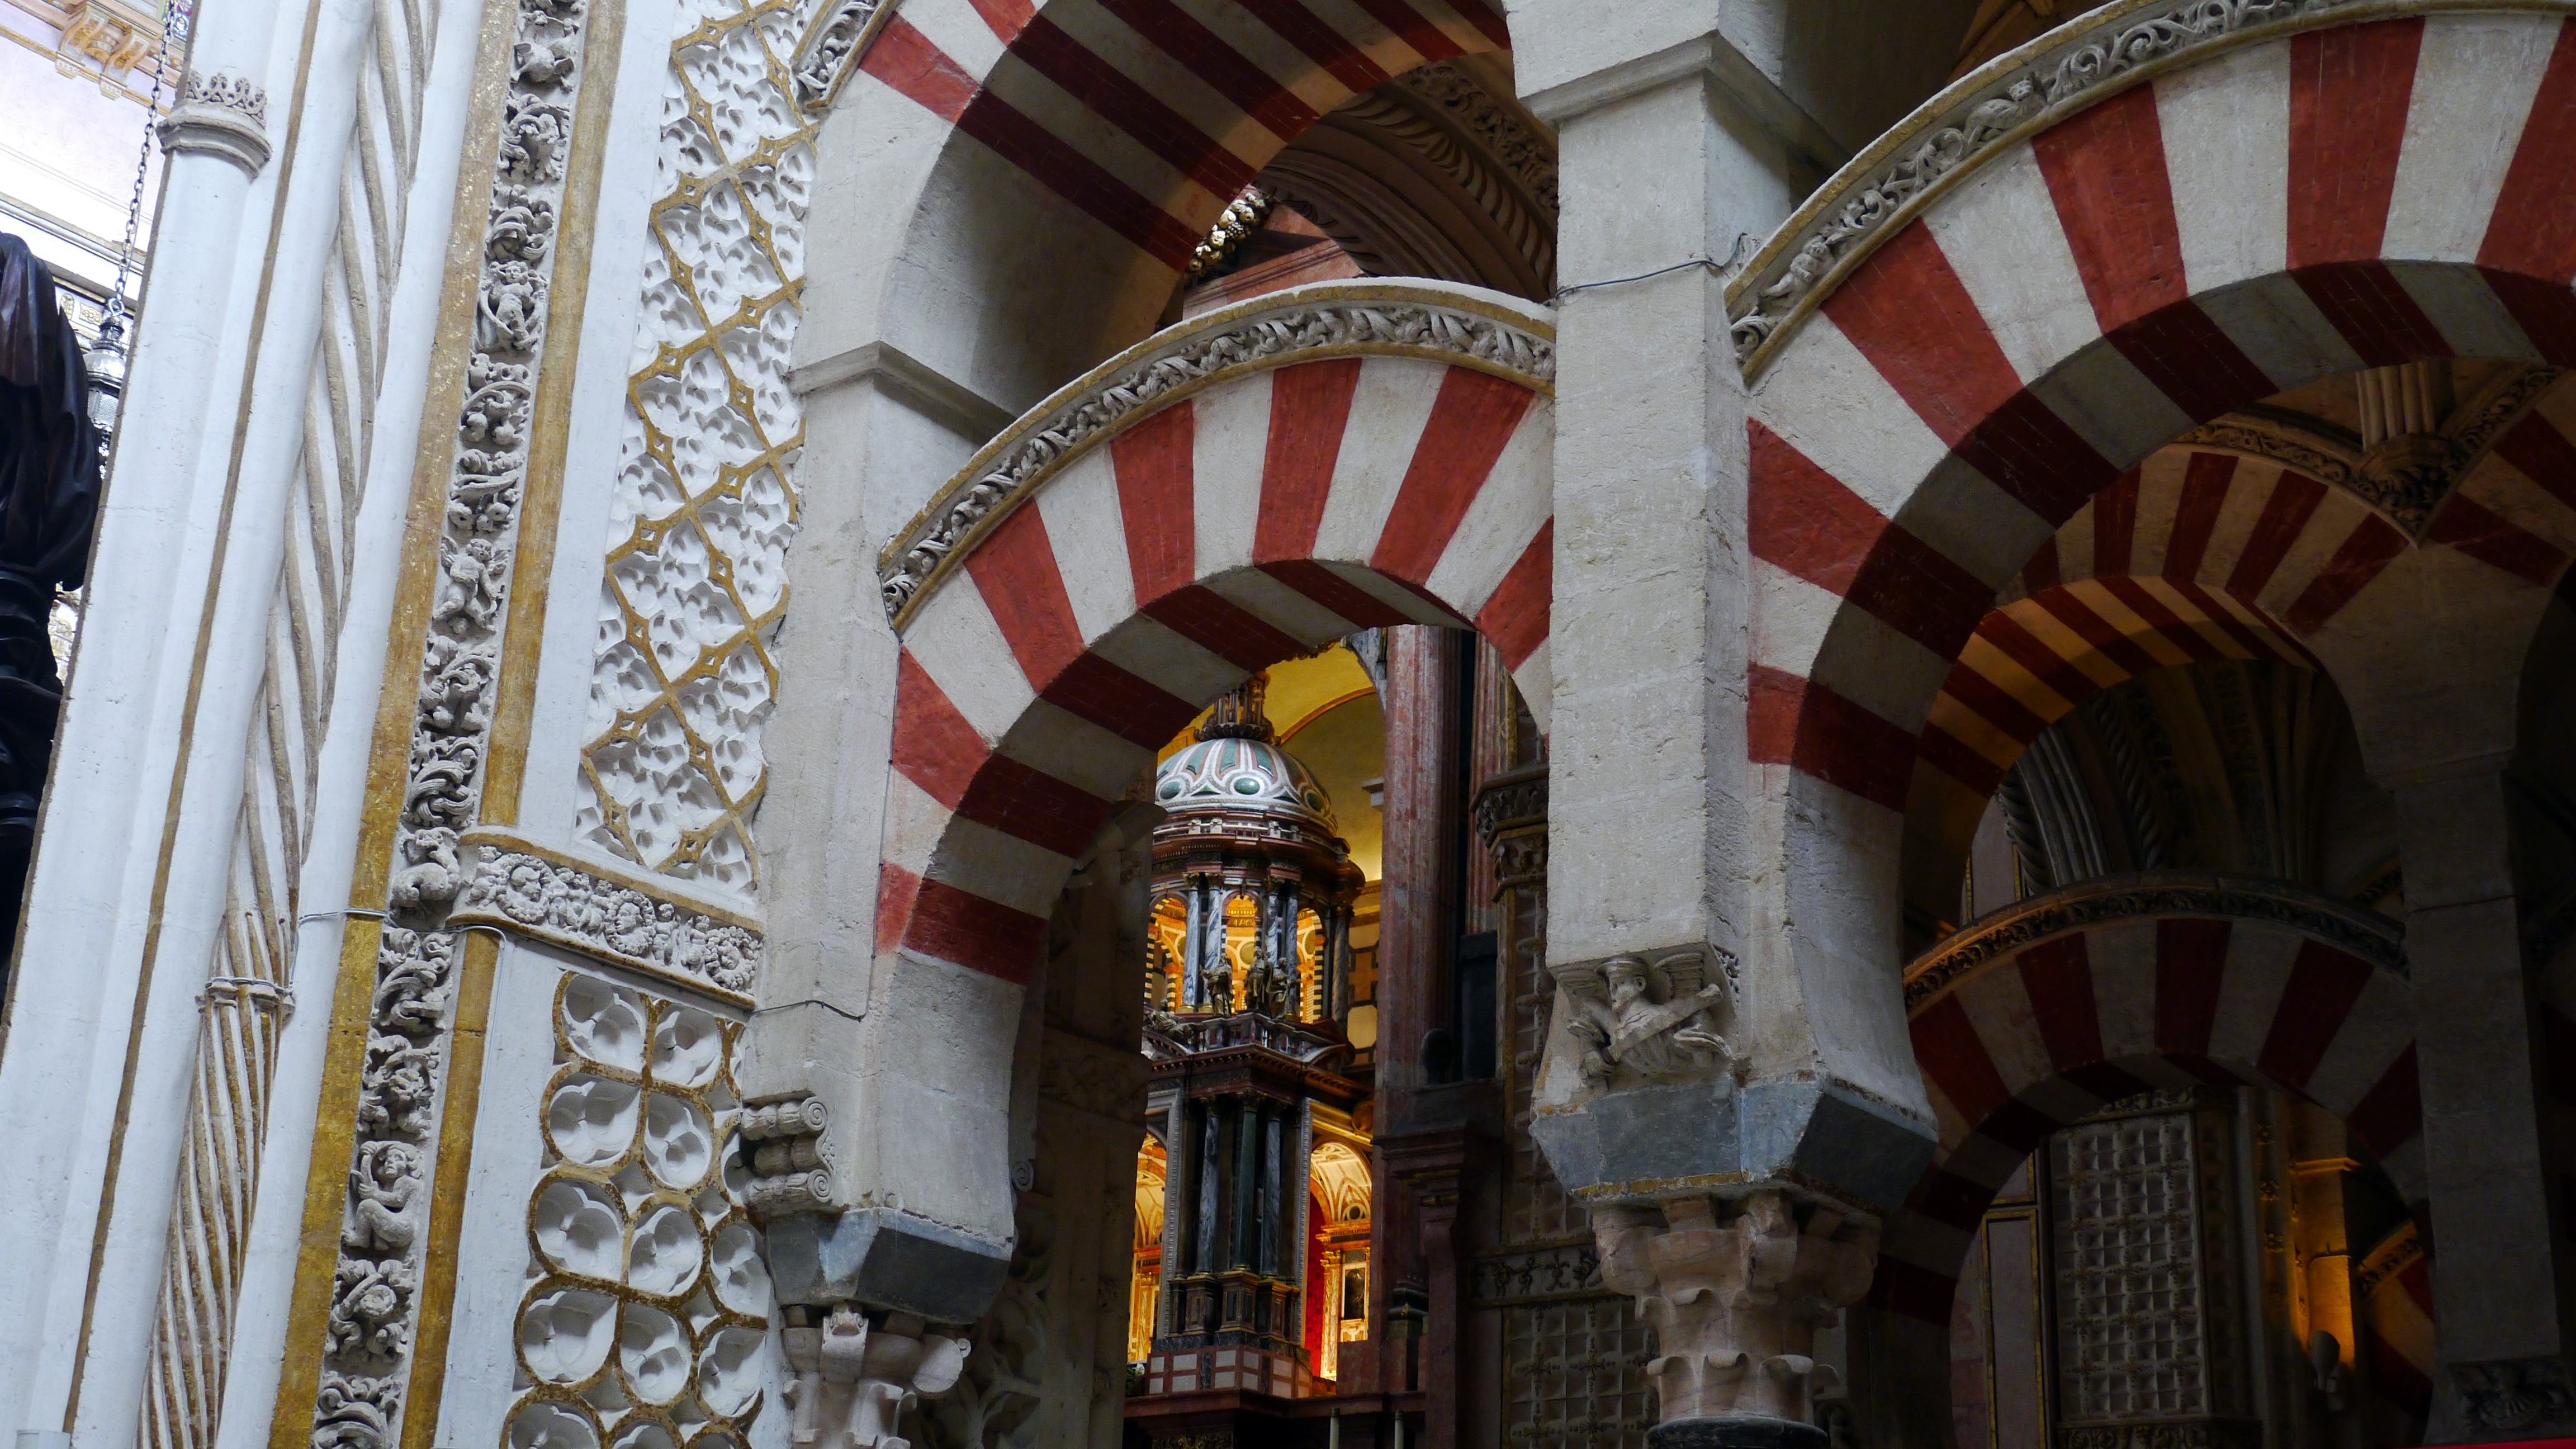
building, religion, facade, church, cathedral, chapel, place of worship, monastery, mosque, synagogue, basilica, cordoba, islamic architecture